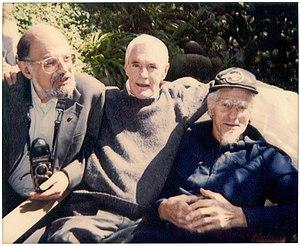
Timothy Francis Leary, né le 22 octobre 1920 à Springfield dans le Massachusetts, mort le 31 mai 1996 à Beverly Hills en Californie, est un écrivain américain, psychologue et militant pour l'utilisation scientifique des psychédéliques. Il est le plus célèbre partisan des bienfaits thérapeutiques et spirituels du LSD. Pendant les années 1960, il a inventé et popularisé le slogan « Turn on, tune in, drop out », devise synonyme de libération, de contemplation, et de contestation.
John Cunningham Lilly, né le 6 janvier 1915 à Saint Paul, dans le Minnesota et mort le 30 septembre 2001 à Los Angeles en Californie était un médecin, neuroscientifique, neuropsychologue, psychanalyste, psychothérapeute, cétologue, mammalogiste, inventeur et écrivain américain,
Irwin Allen Ginsberg, né le 3 juin 1926 à Newark et mort le 5 avril 1997 à New York, est un poète américain, membre fondateur de la Beat Generation, du mouvement hippie et de la contre-culture américaine. Ses prises de position homosexuelles, pacifistes et bouddhistes lui valurent de fréquents démêlés avec la justice. Son œuvre, scandaleuse dans les années 1960, fut récompensée à partir des années 1970.